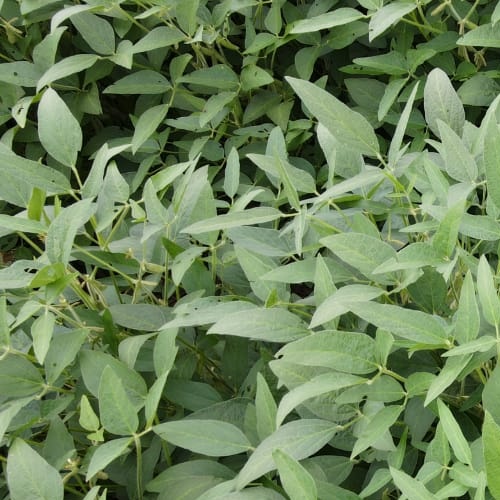
Label: Diabrotica_speciosa